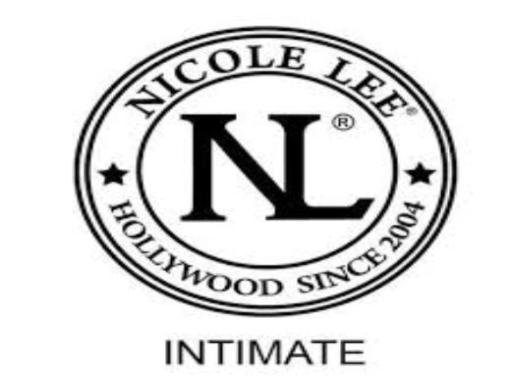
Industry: Clothes